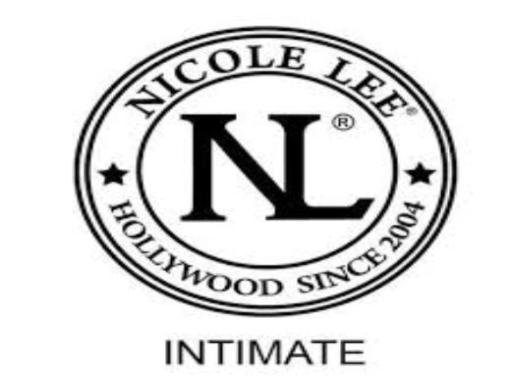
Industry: Clothes